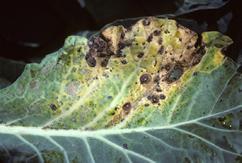
Plant: Broccoli
Disease: broccoli ring spot